Hermenegild Santapau

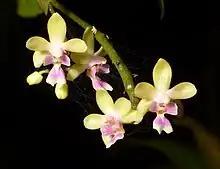
"Oberonia santapaui", an orchid named after Santapau

Santapau served many government committees formed under the aegis of such organizations such as the Council of Scientific and Industrial Research, Indian Council of Medical Research and the Central Council of Indian Medicine. He was involved in the activities of the Bengal branch of the Royal Asiatic Society, Bombay Natural History Society, Indian Science Congress Association, Indian Phytopathological Society, International Society of Phytomorphology, International Association for Plant Taxonomy, International Association of Botanical Gardens and the Royal Agricultural and Horticultural Society of Bengal. He was a fellow of the Indian Botanical Society, National Academy of Sciences, India and the Linnean Society of London.